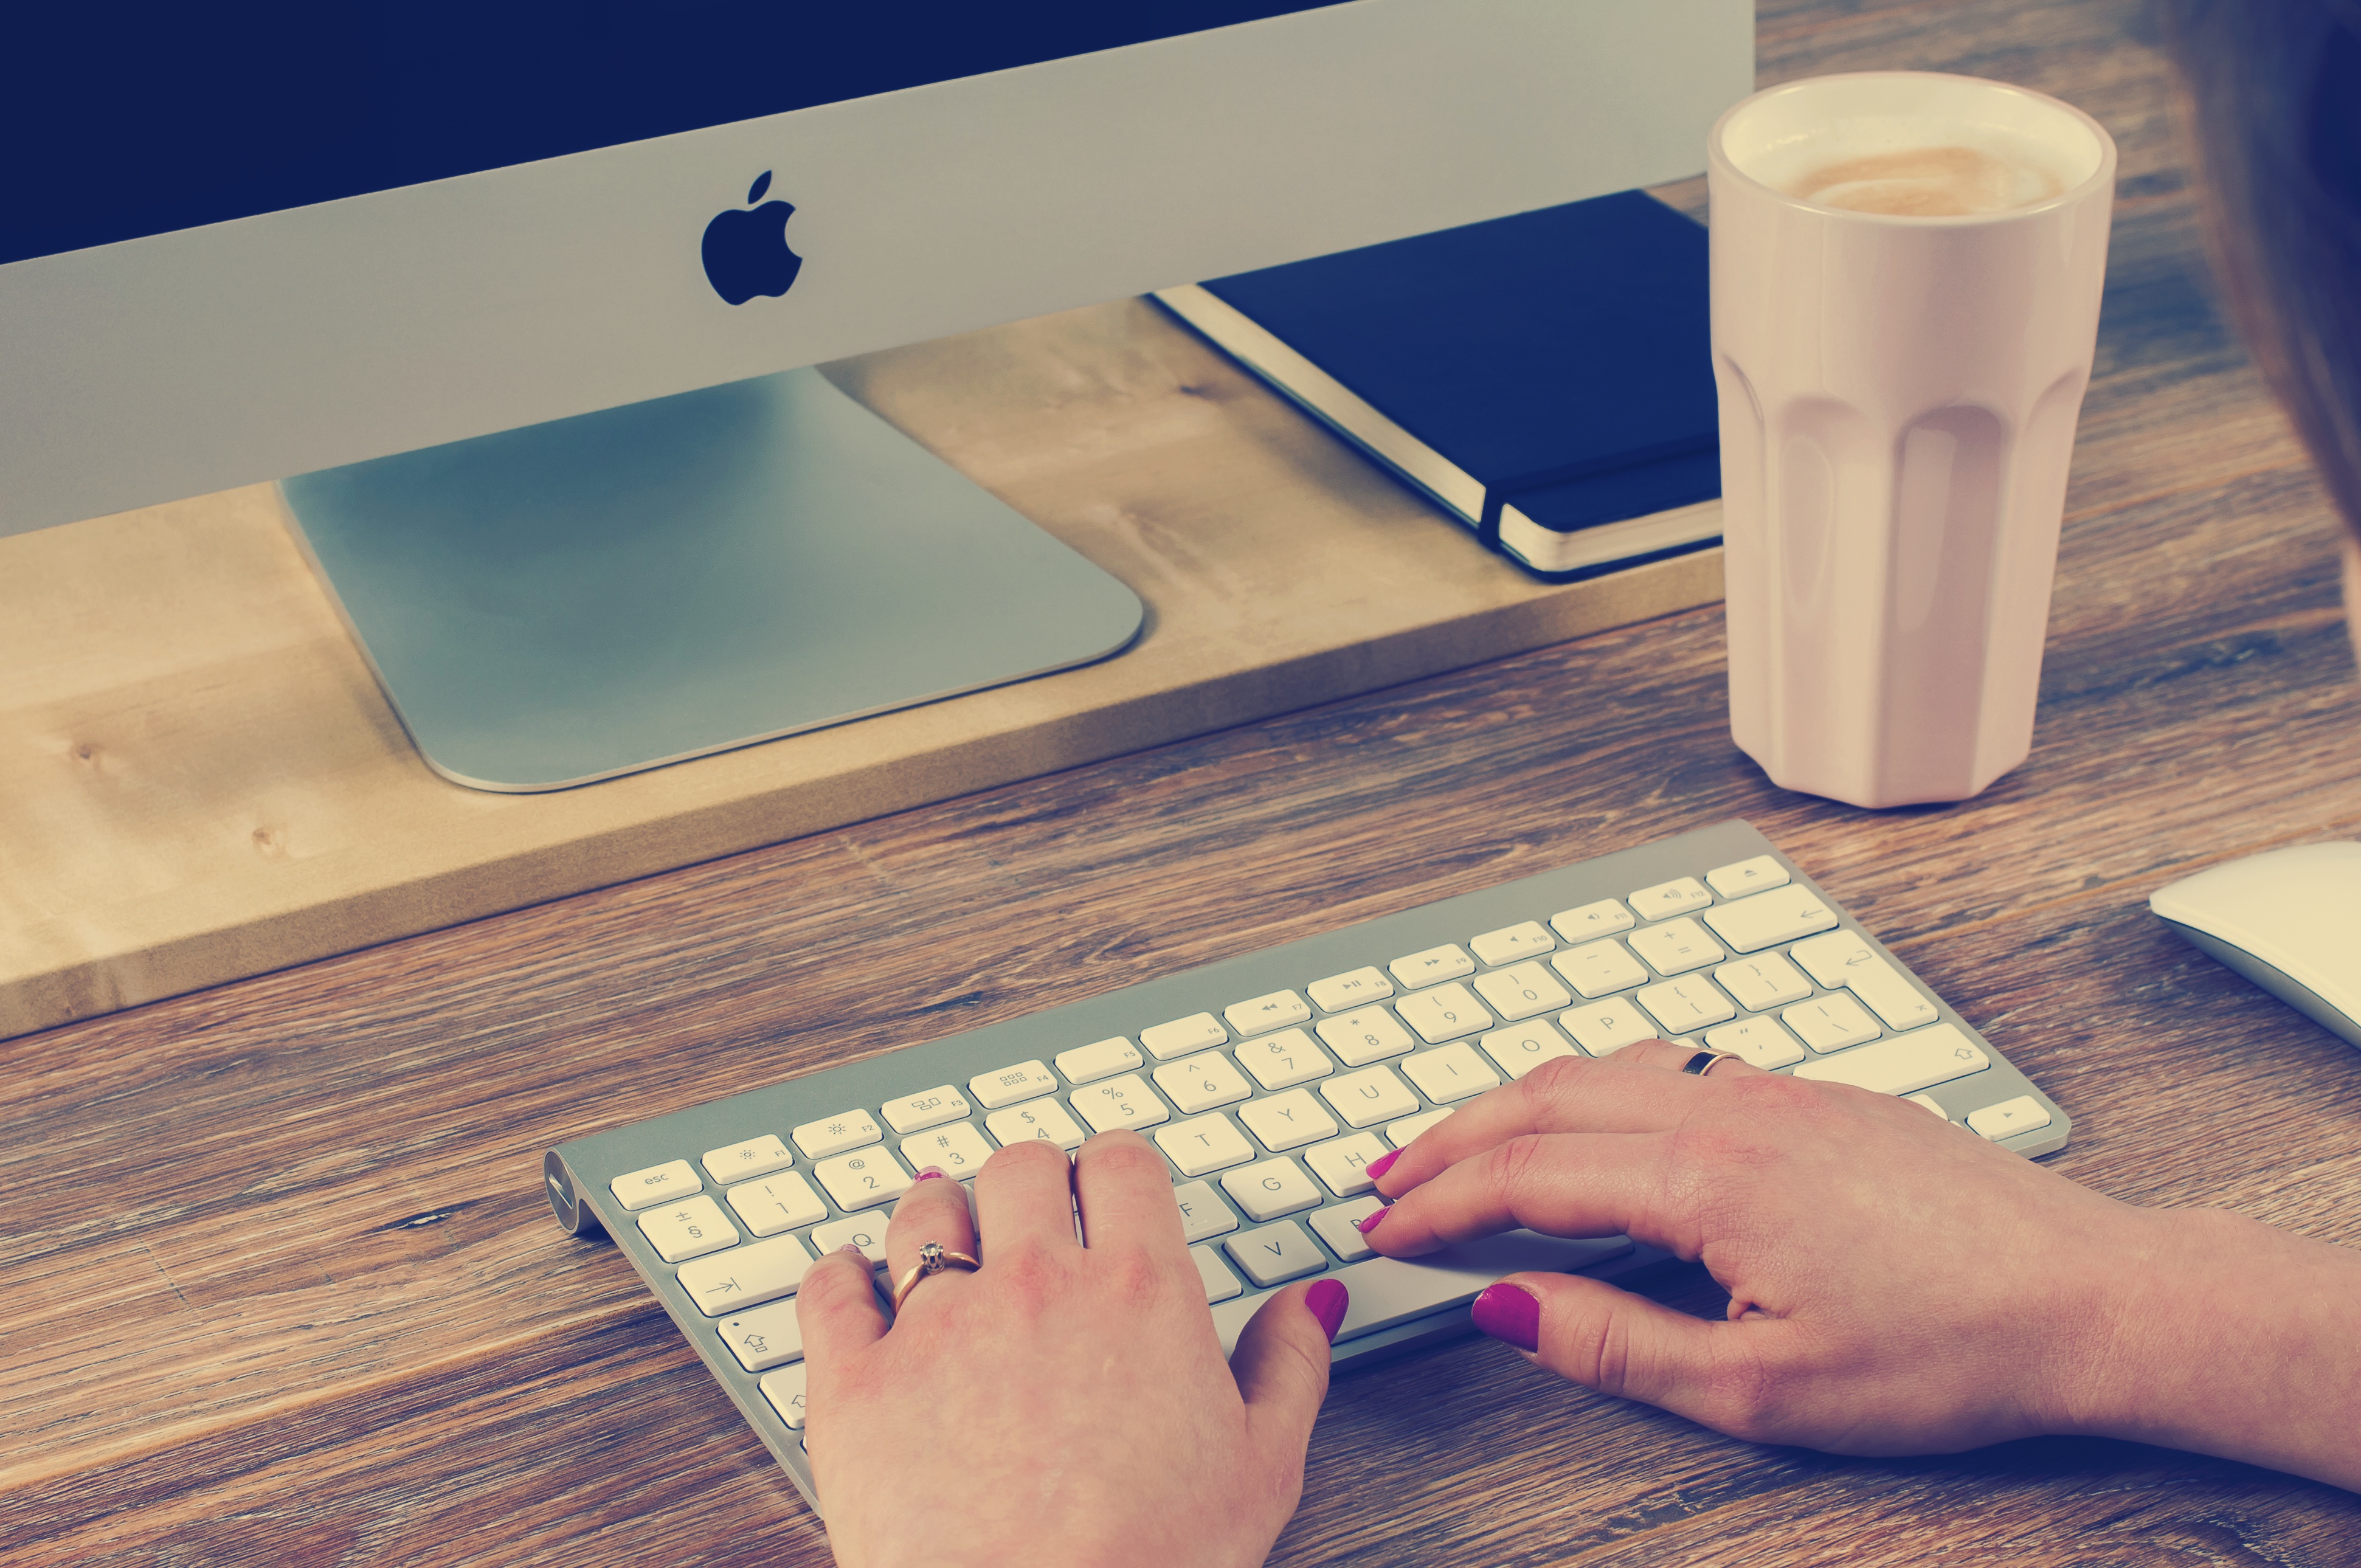
desk, mac, writing, hand, apple, typing, table, wood, keyboard, white, floor, color, blue, design, shape